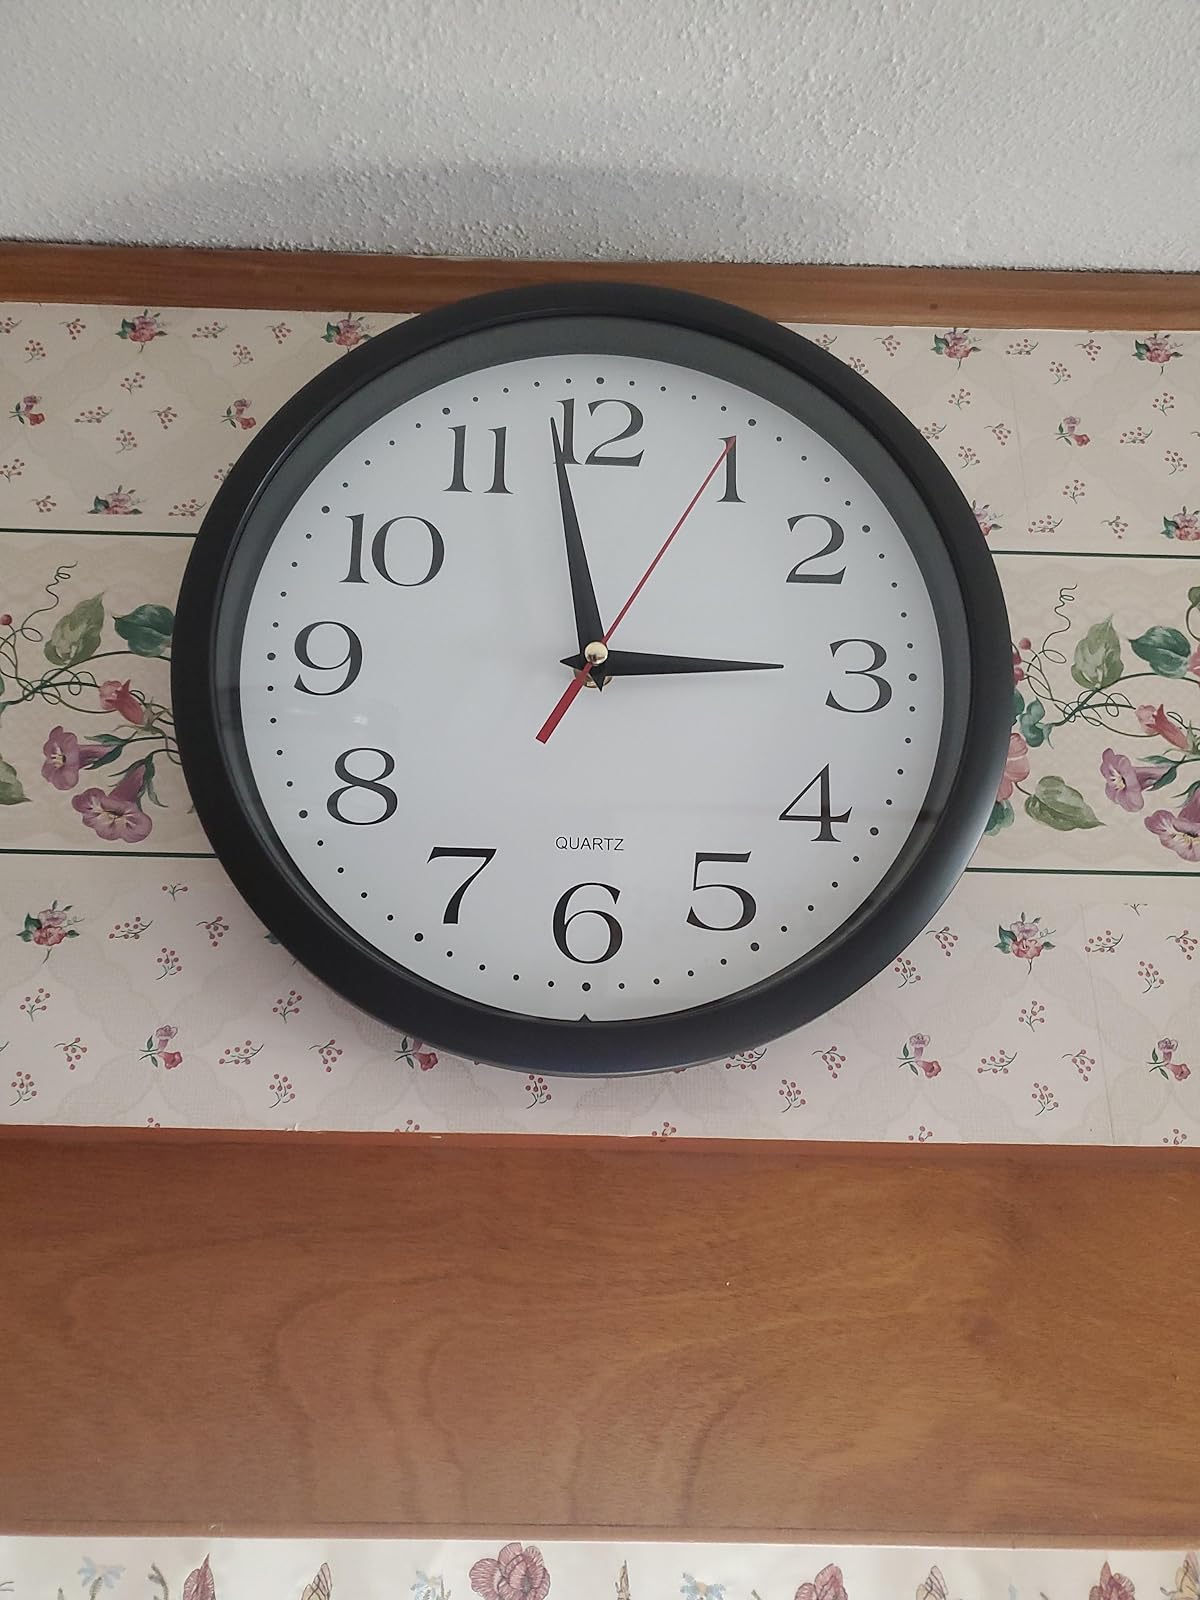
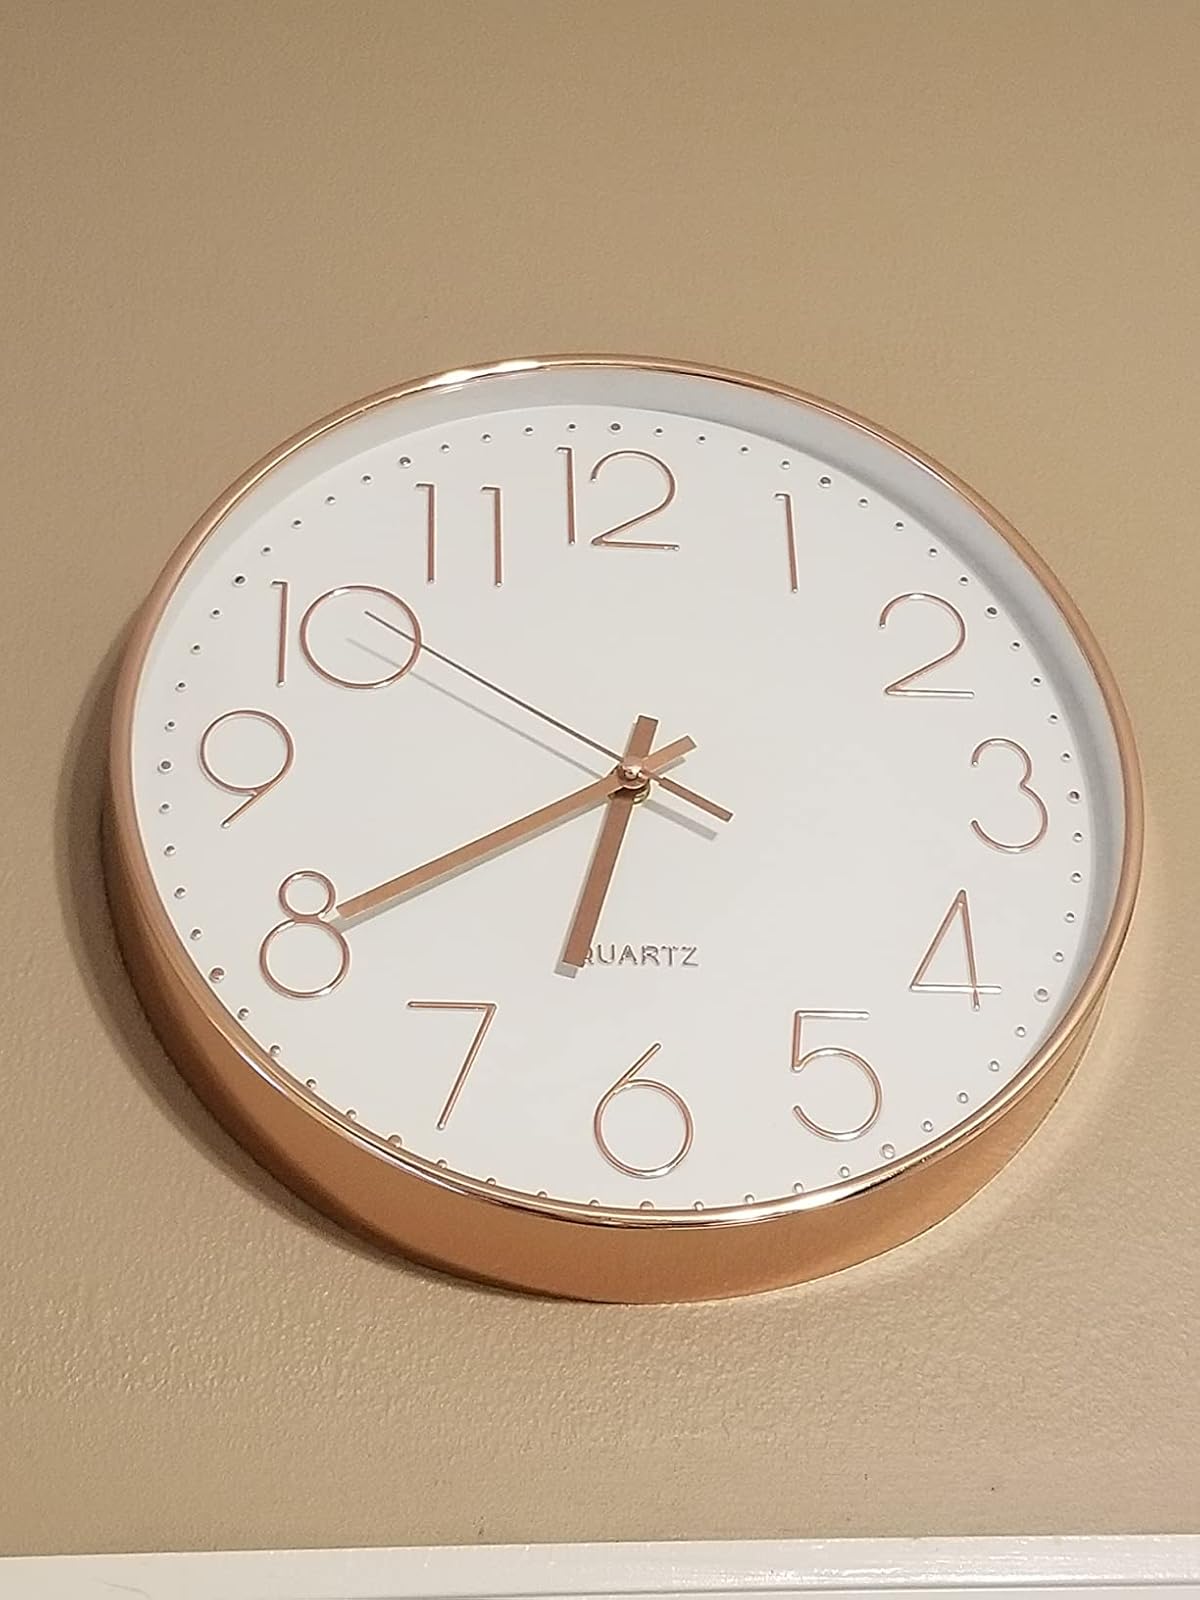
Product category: clock
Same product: no